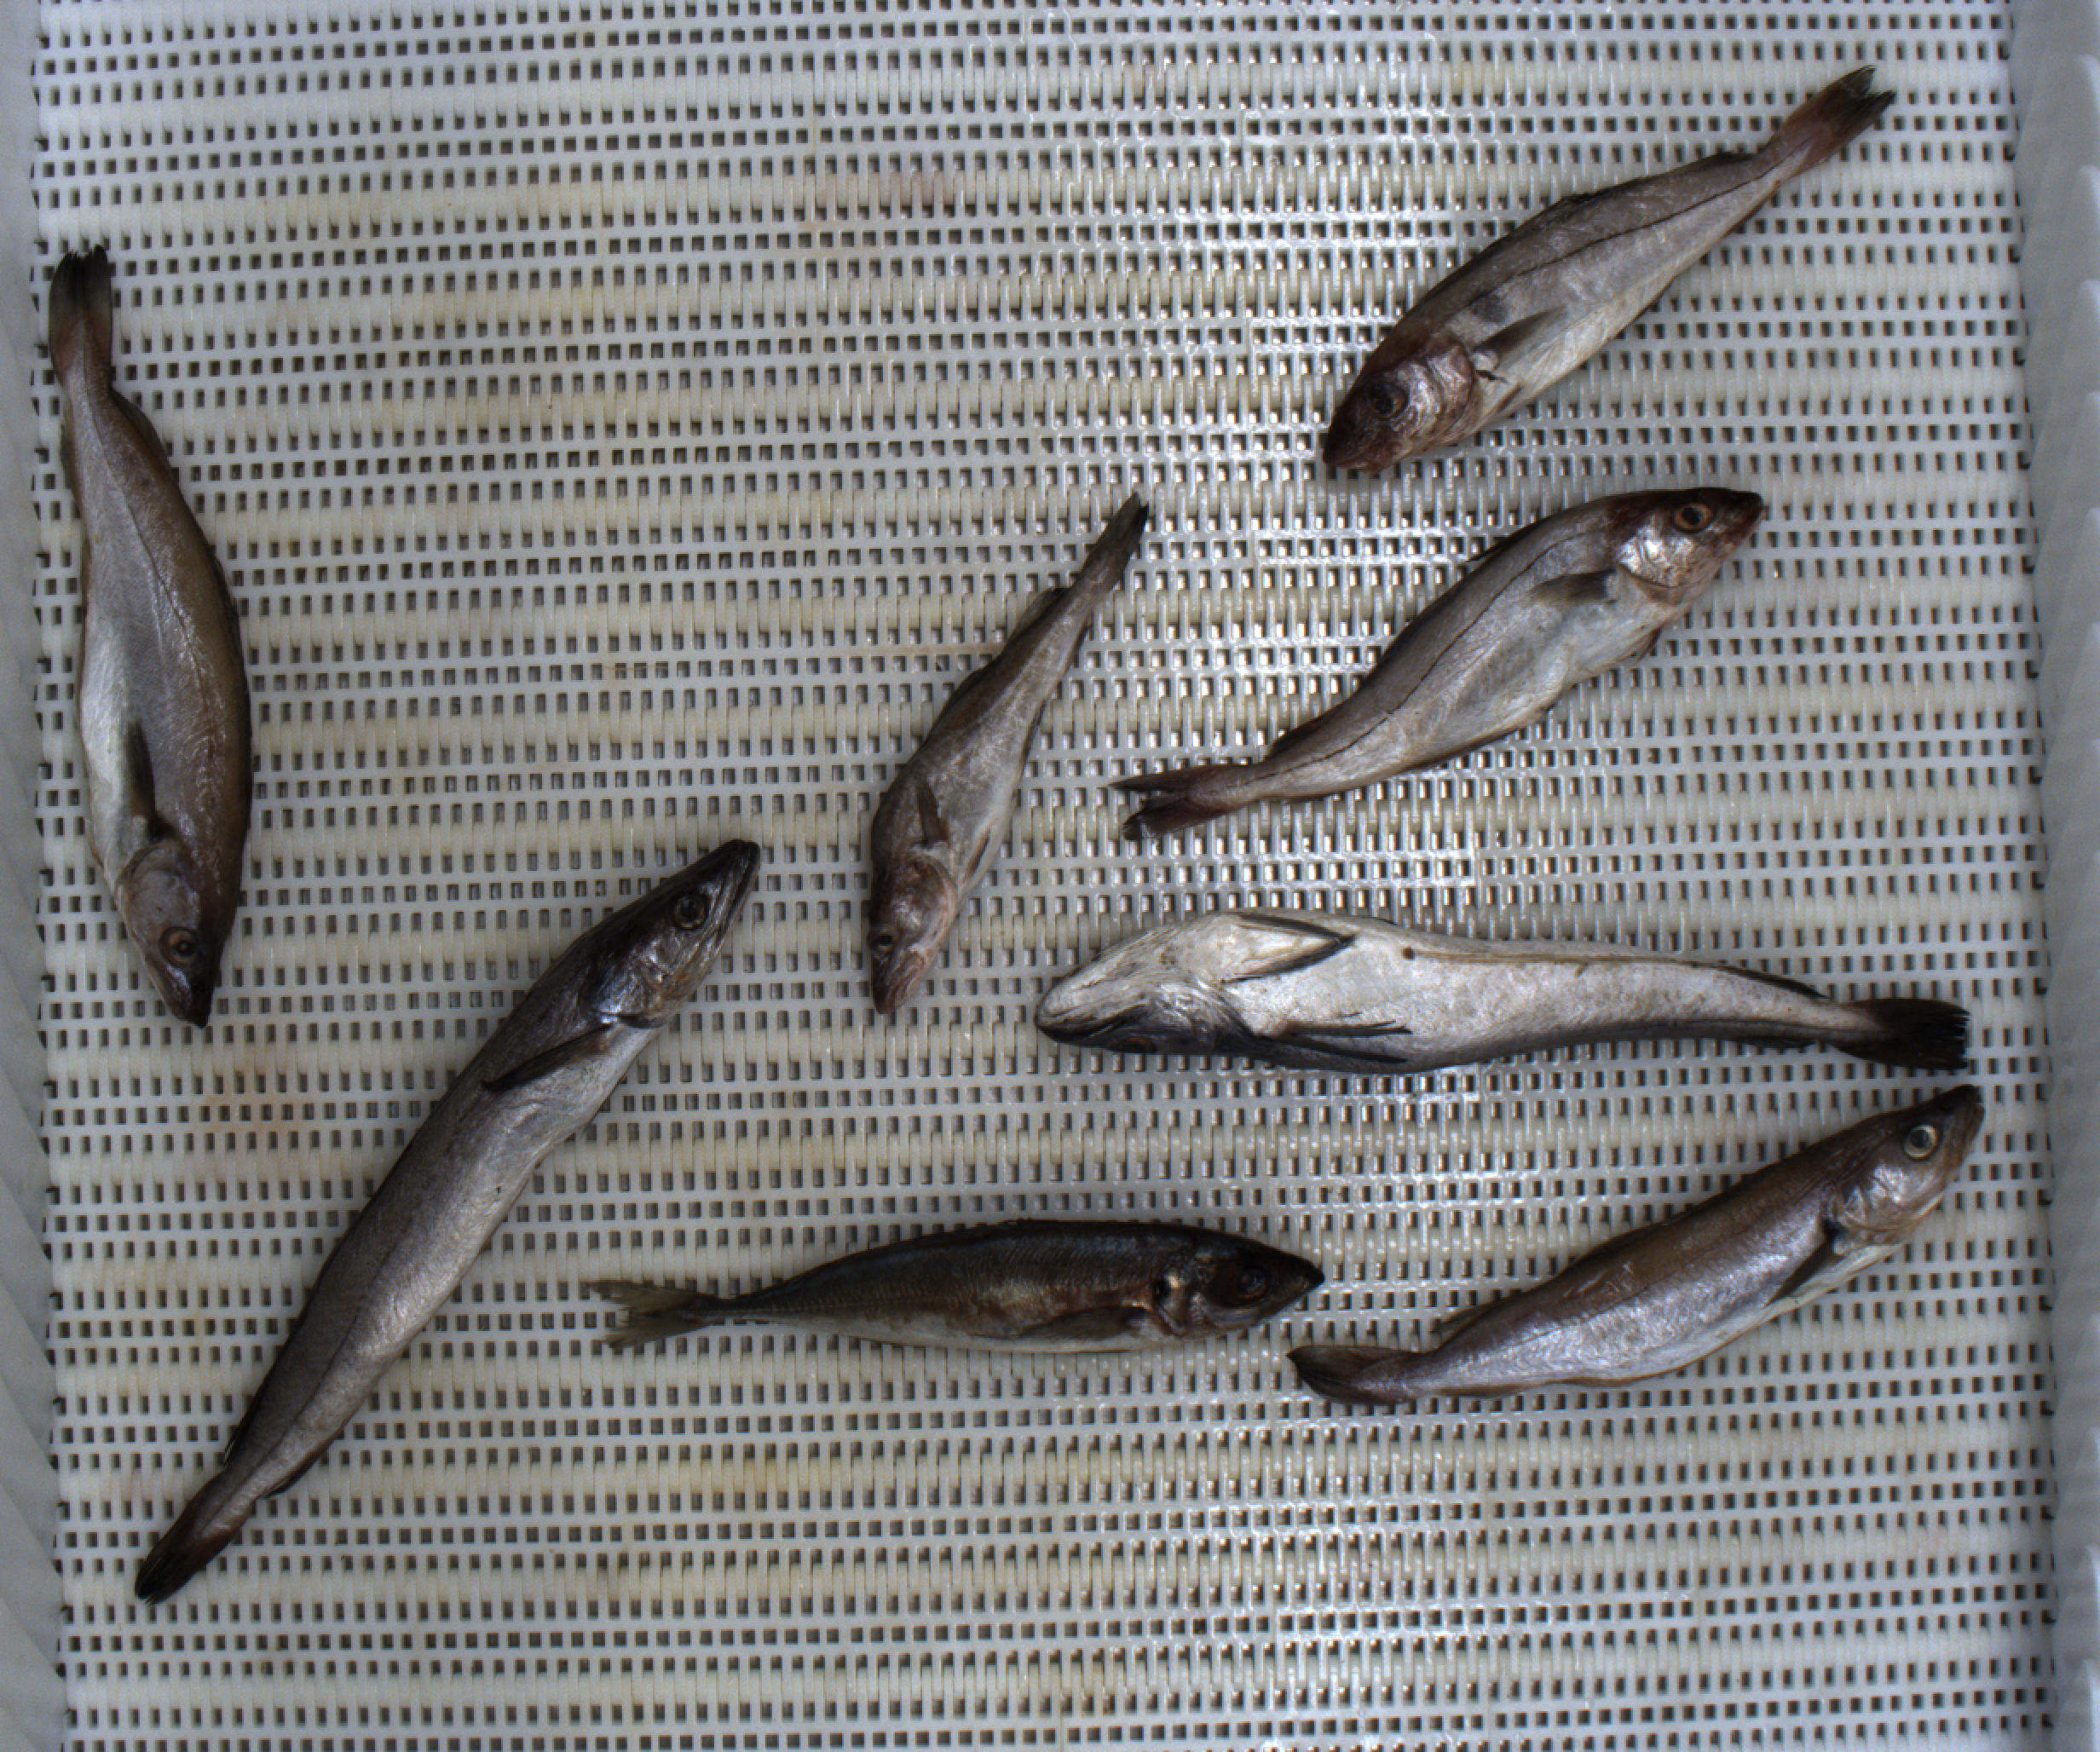
Total fish: 8
Cod: 1
Haddock: 2
Whiting: 2
Hake: 2
Horse mackerel: 1
Saithe: 0
Other: 0